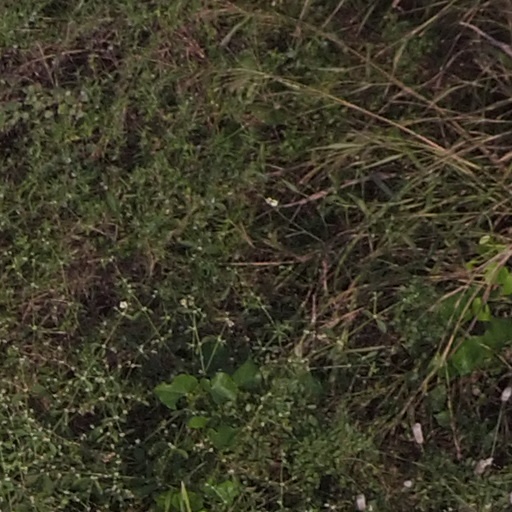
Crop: maize; corn